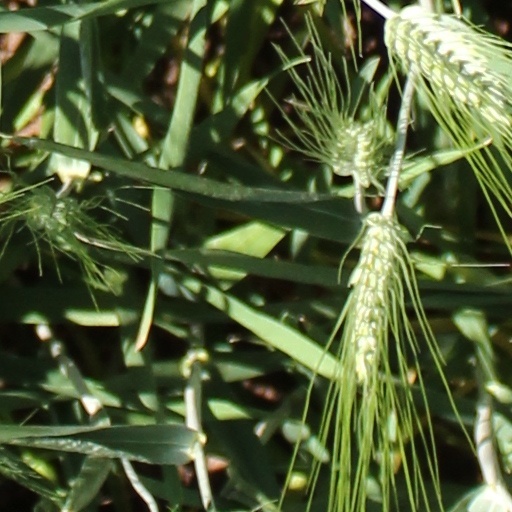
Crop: wheat